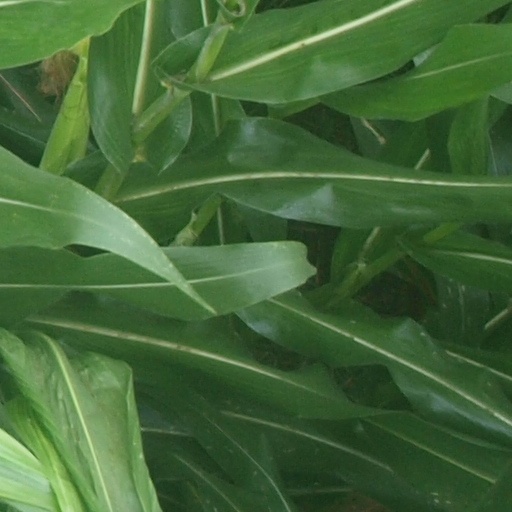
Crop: maize; corn